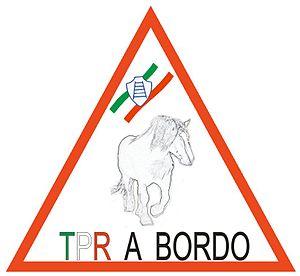
Le Trait italien est l'unique race de chevaux de trait élevée en Italie. Il est plus couramment appelé CAITPR, ou simplement TPR. Fortement influencée par le cheval Breton, la race est officiellement reconnue en 1927. Elle connaît un bel essor jusque dans les années 1950. Une période de désintérêt pour la traction animale s'ensuit. Le trait italien en ressort appauvri et alourdi. Il vit un renouveau dans les années 1980.